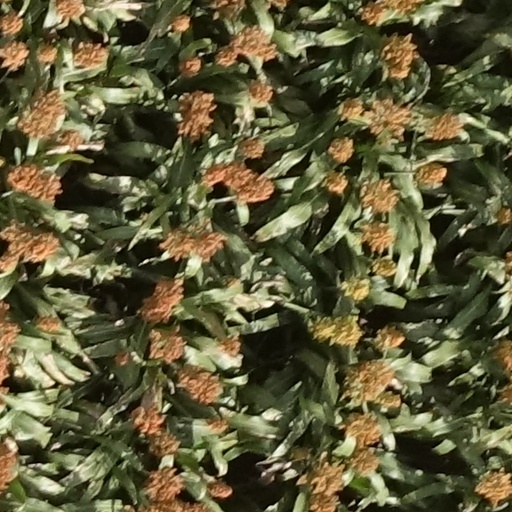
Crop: sorghum